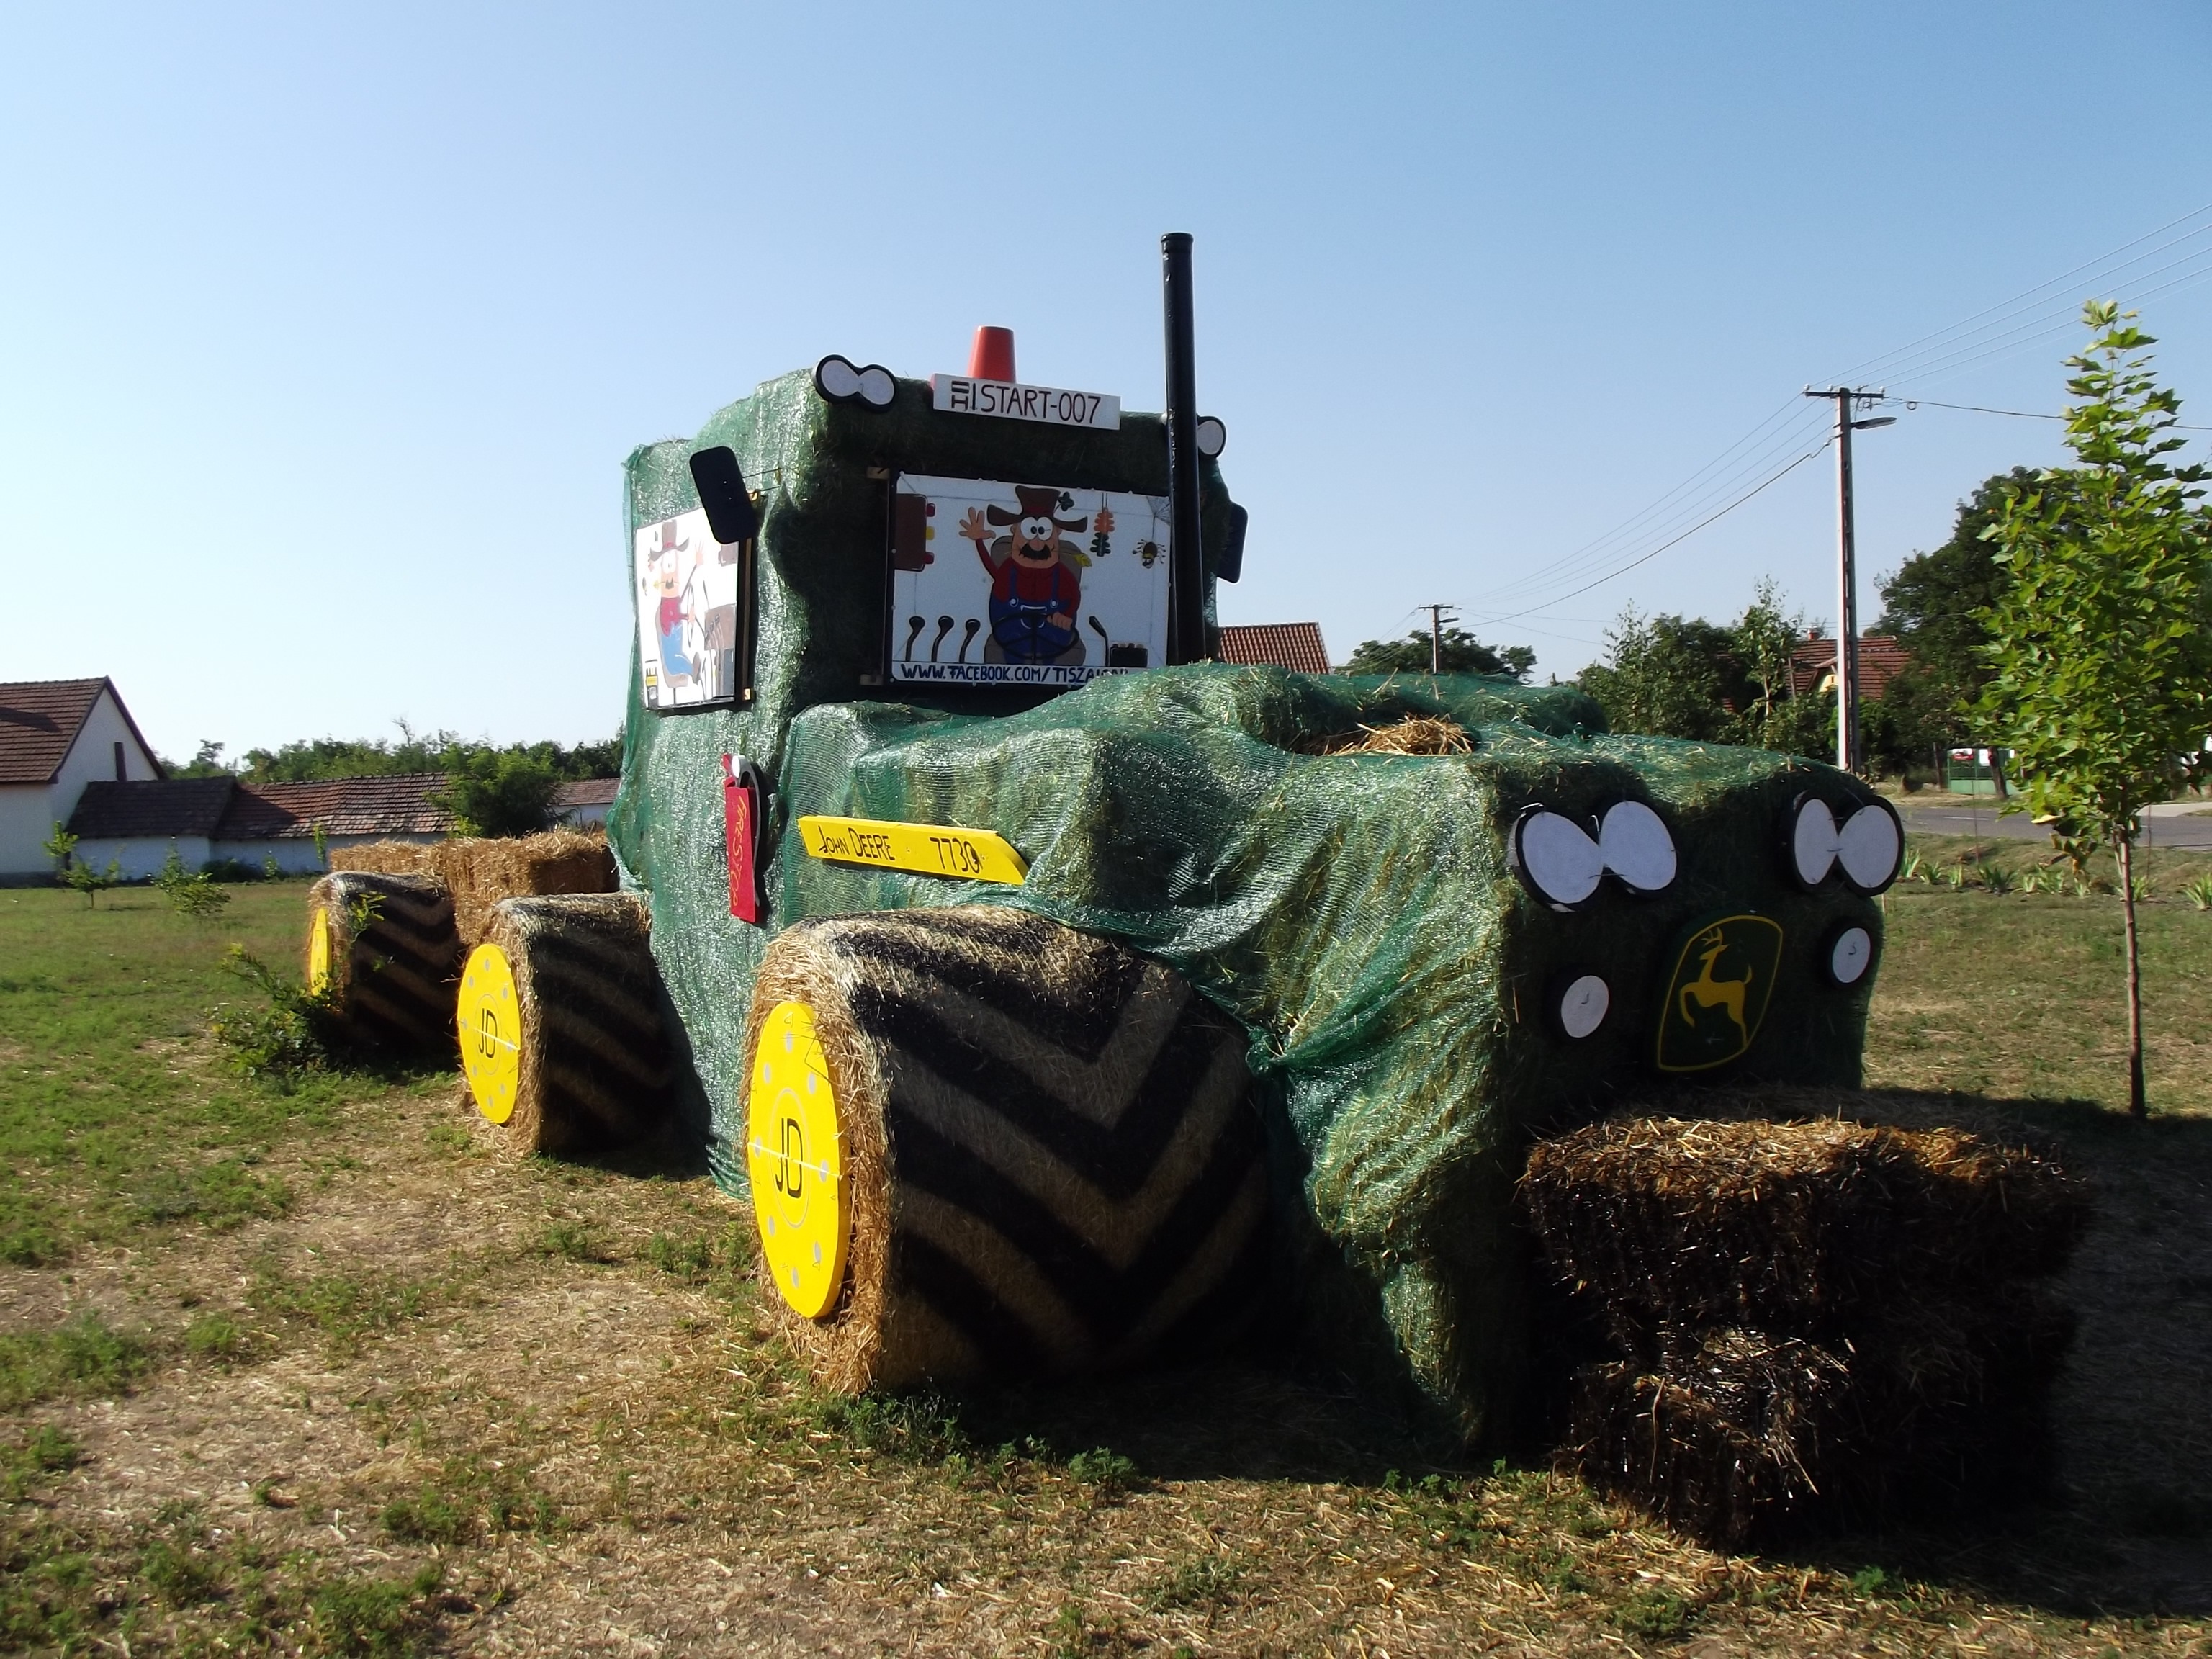
tractor, farm, transport, vehicle, straw, funny, construction equipment